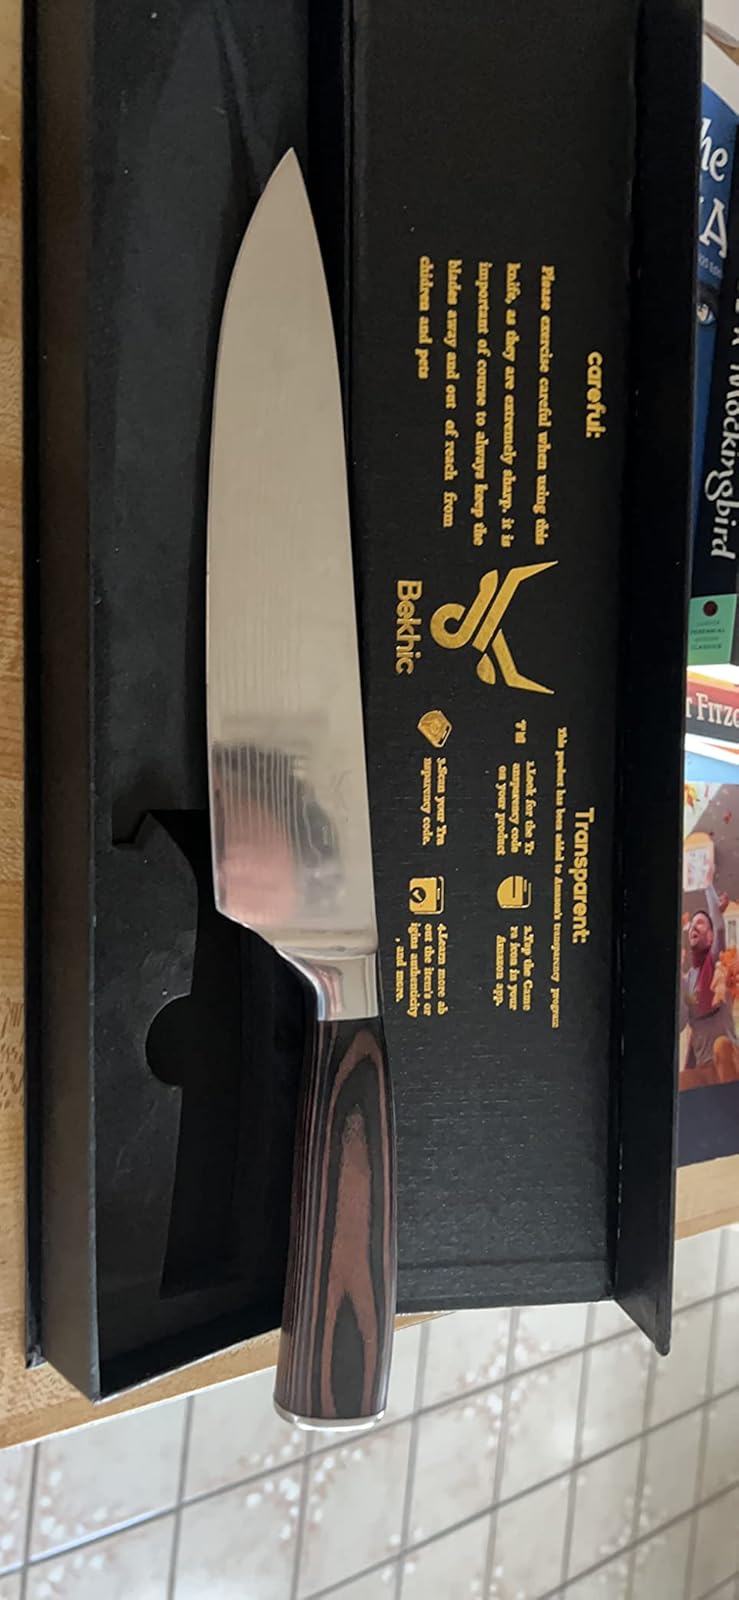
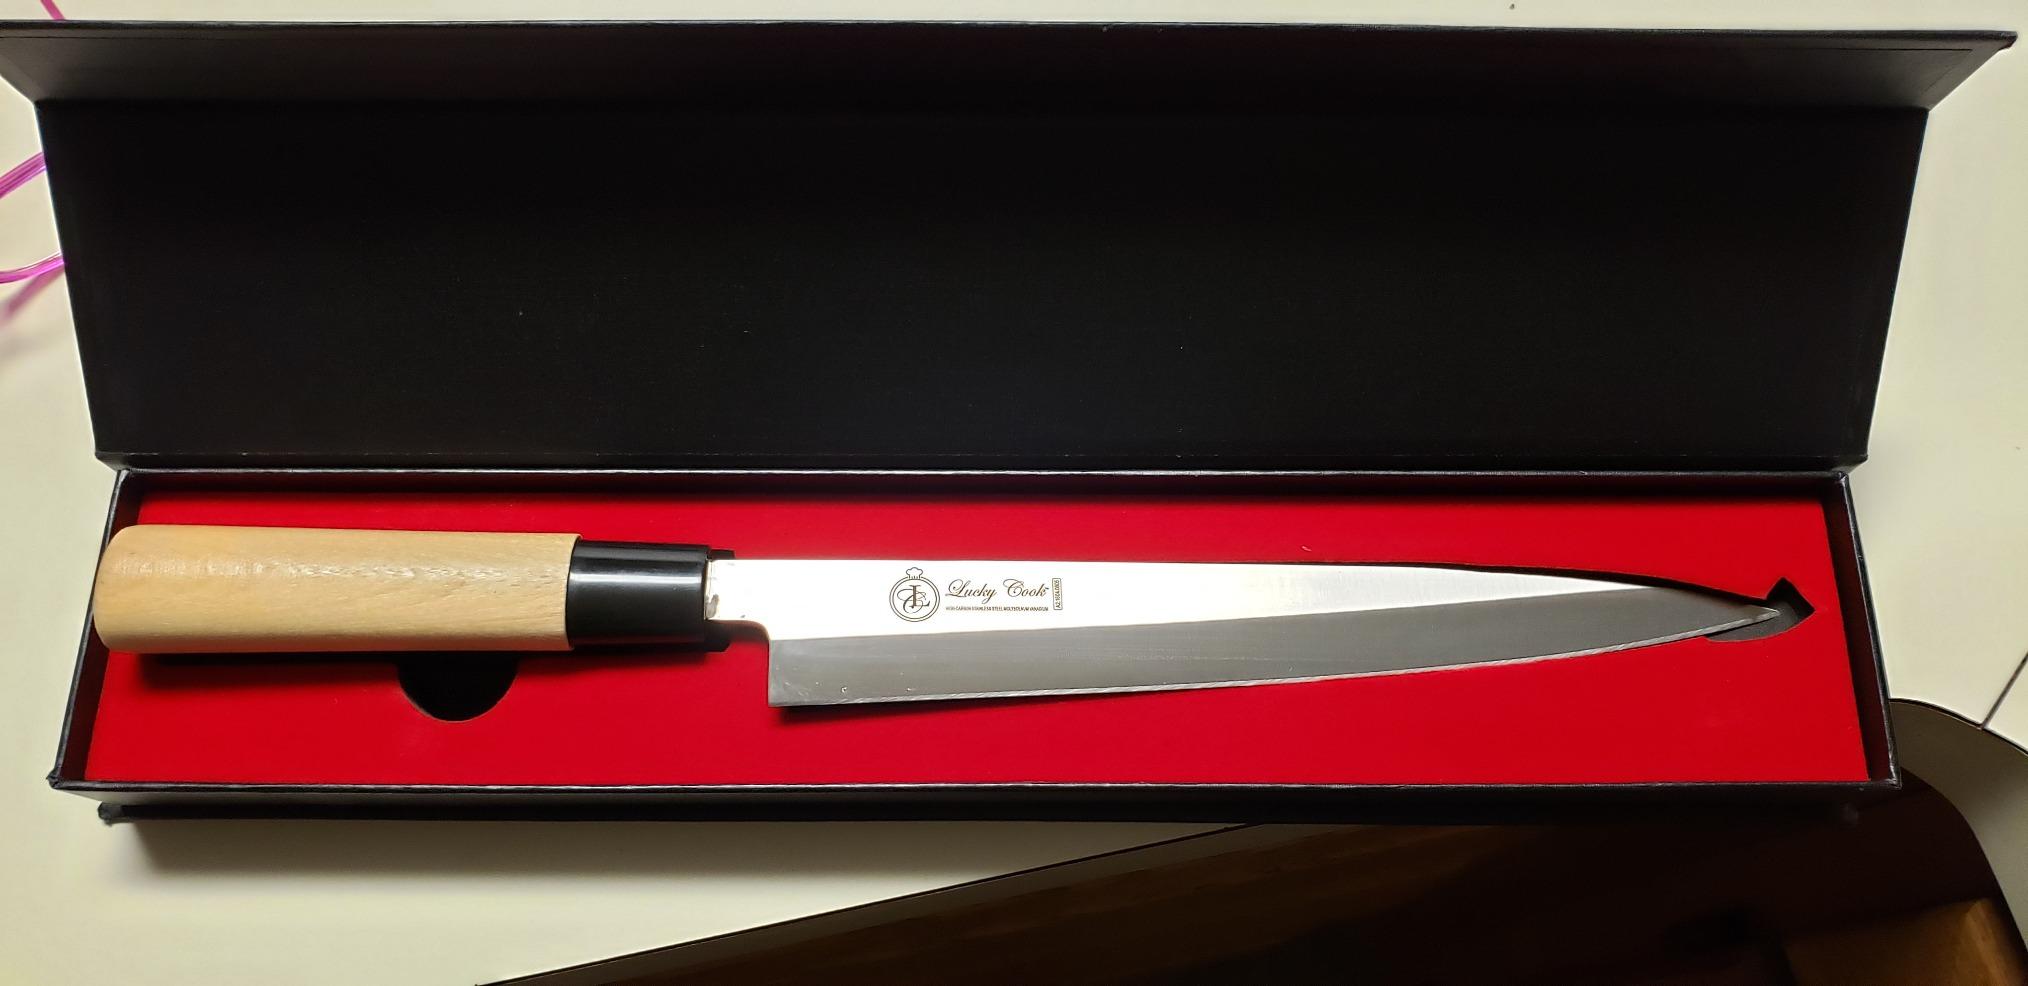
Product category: items_knife
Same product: no